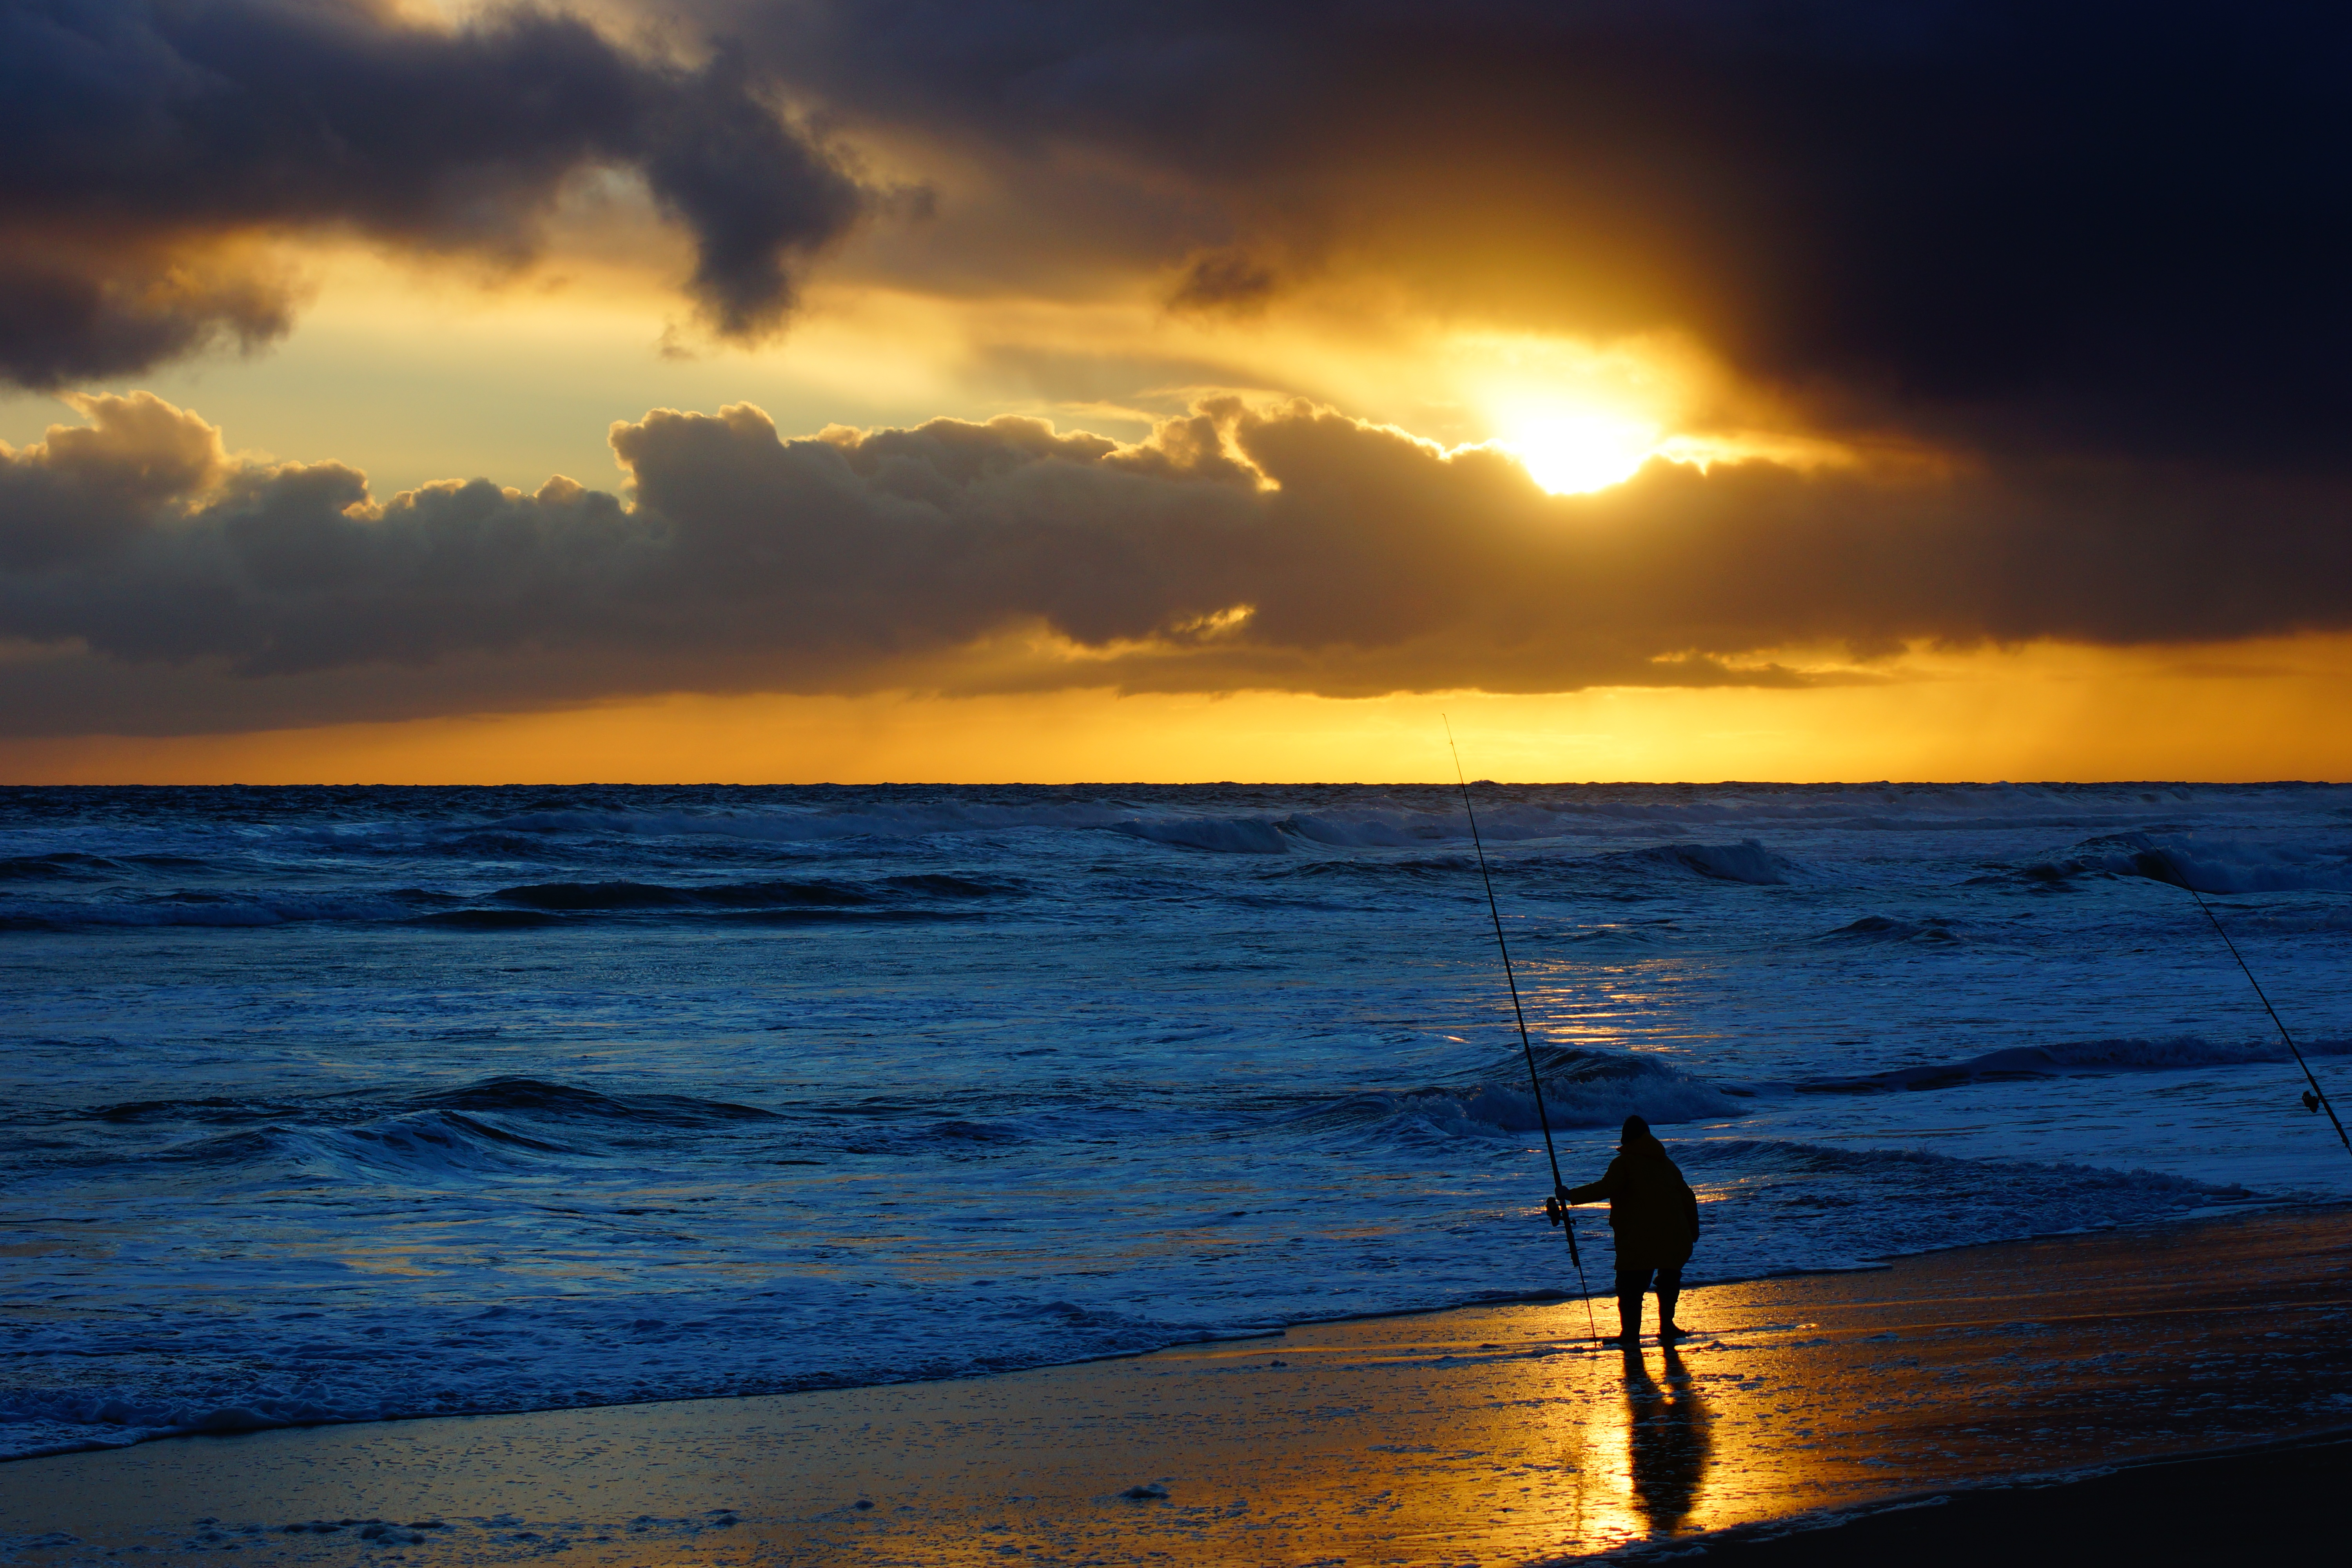
beach, sea, coast, ocean, horizon, cloud, sky, sun, sunrise, sunset, sunlight, morning, shore, wave, dawn, dusk, evening, reflection, body of water, afterglow, wind wave